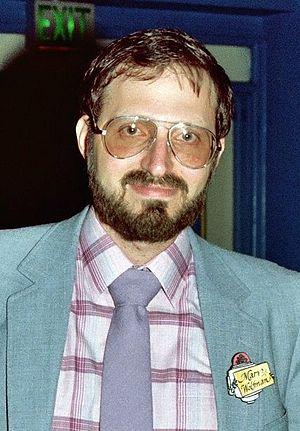
L'âge moderne des comics est une période de l'histoire de la bande dessinée américaine qui s'étend des années 1986-87 à aujourd'hui.